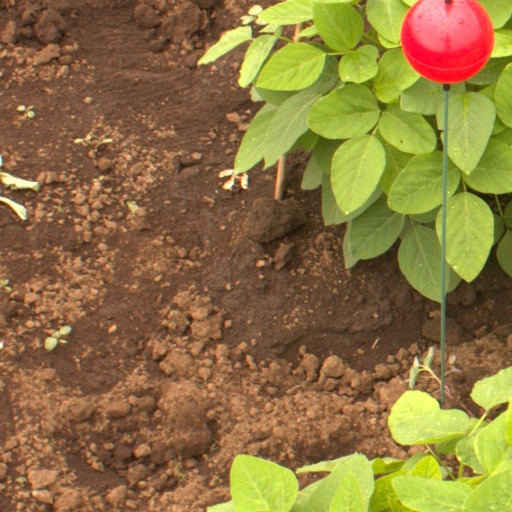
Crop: soybean